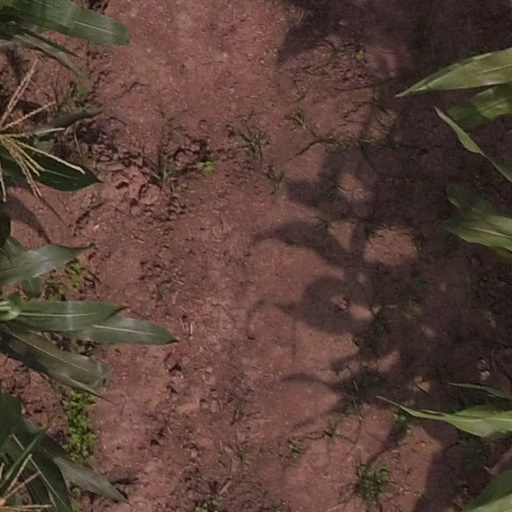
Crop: maize; corn